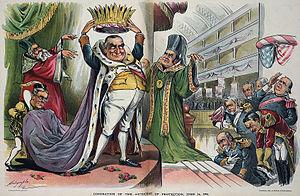
William McKinley, né le 29 janvier 1843 à Niles et assassiné le 14 septembre 1901 à Buffalo, est un homme d'État américain. Il est le 25ᵉ président des États-Unis, en fonction de 1897 à sa mort.